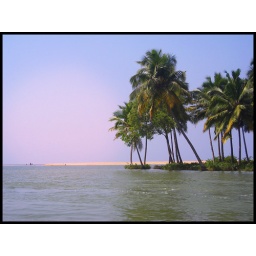
estury resort, poovar - in between the sea and river there is a small beach